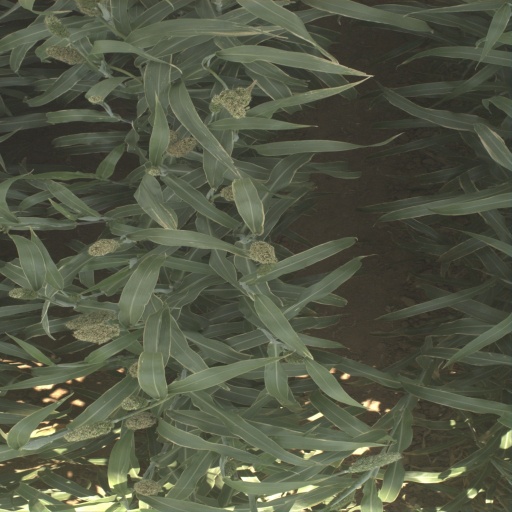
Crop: sorghum